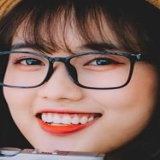
diễn viên Hảo Henry